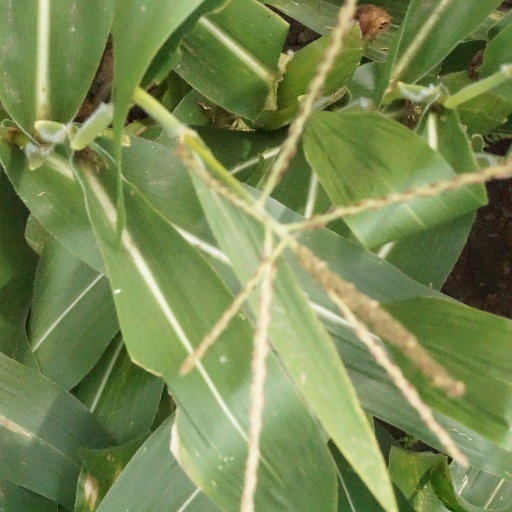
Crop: maize; corn